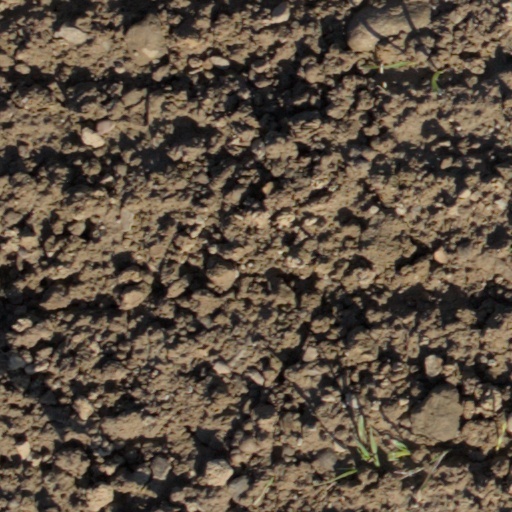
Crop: wheat